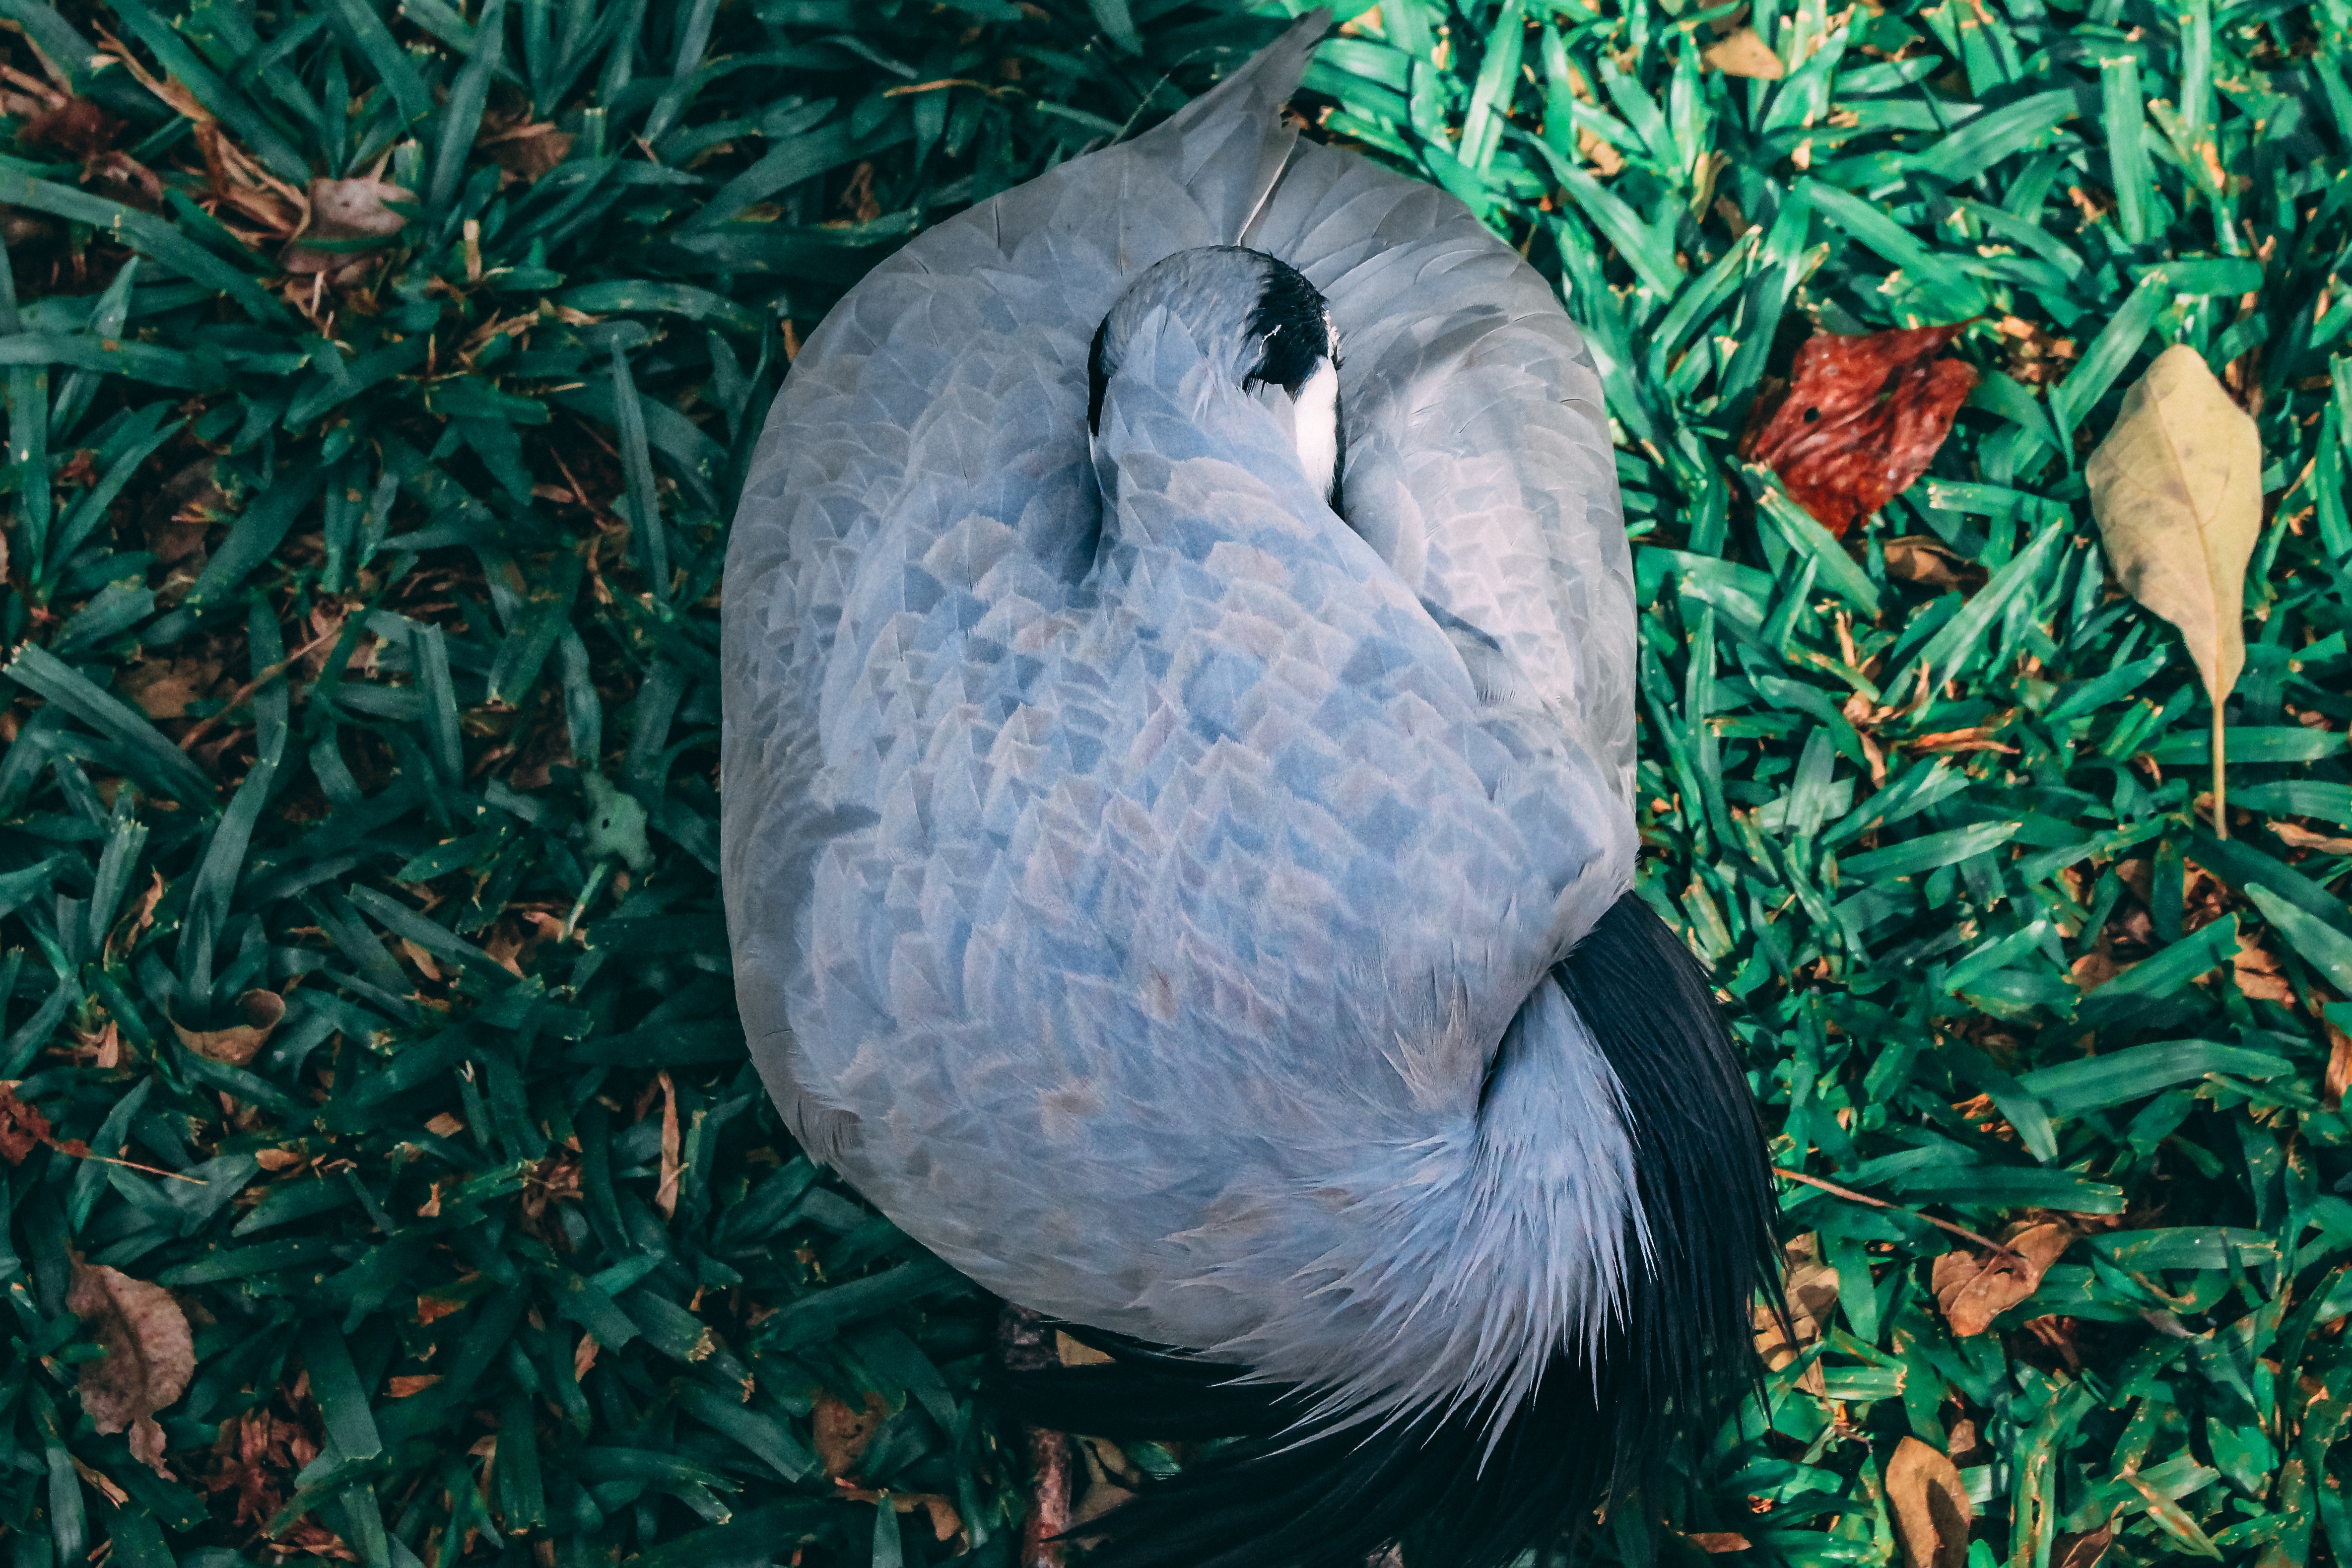
bird, beak, pigeons and doves, grass, wildlife, tree, swan, plant, water bird, crane like bird